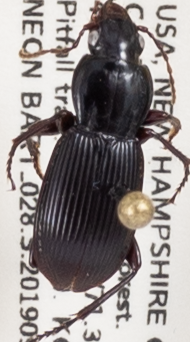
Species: Pterostichus tristis
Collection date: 2019-09-18
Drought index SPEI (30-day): -0.226
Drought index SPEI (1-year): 1.01
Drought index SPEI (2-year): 0.6652